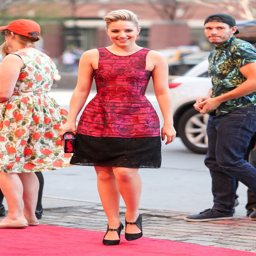
actor arrives at the premiere